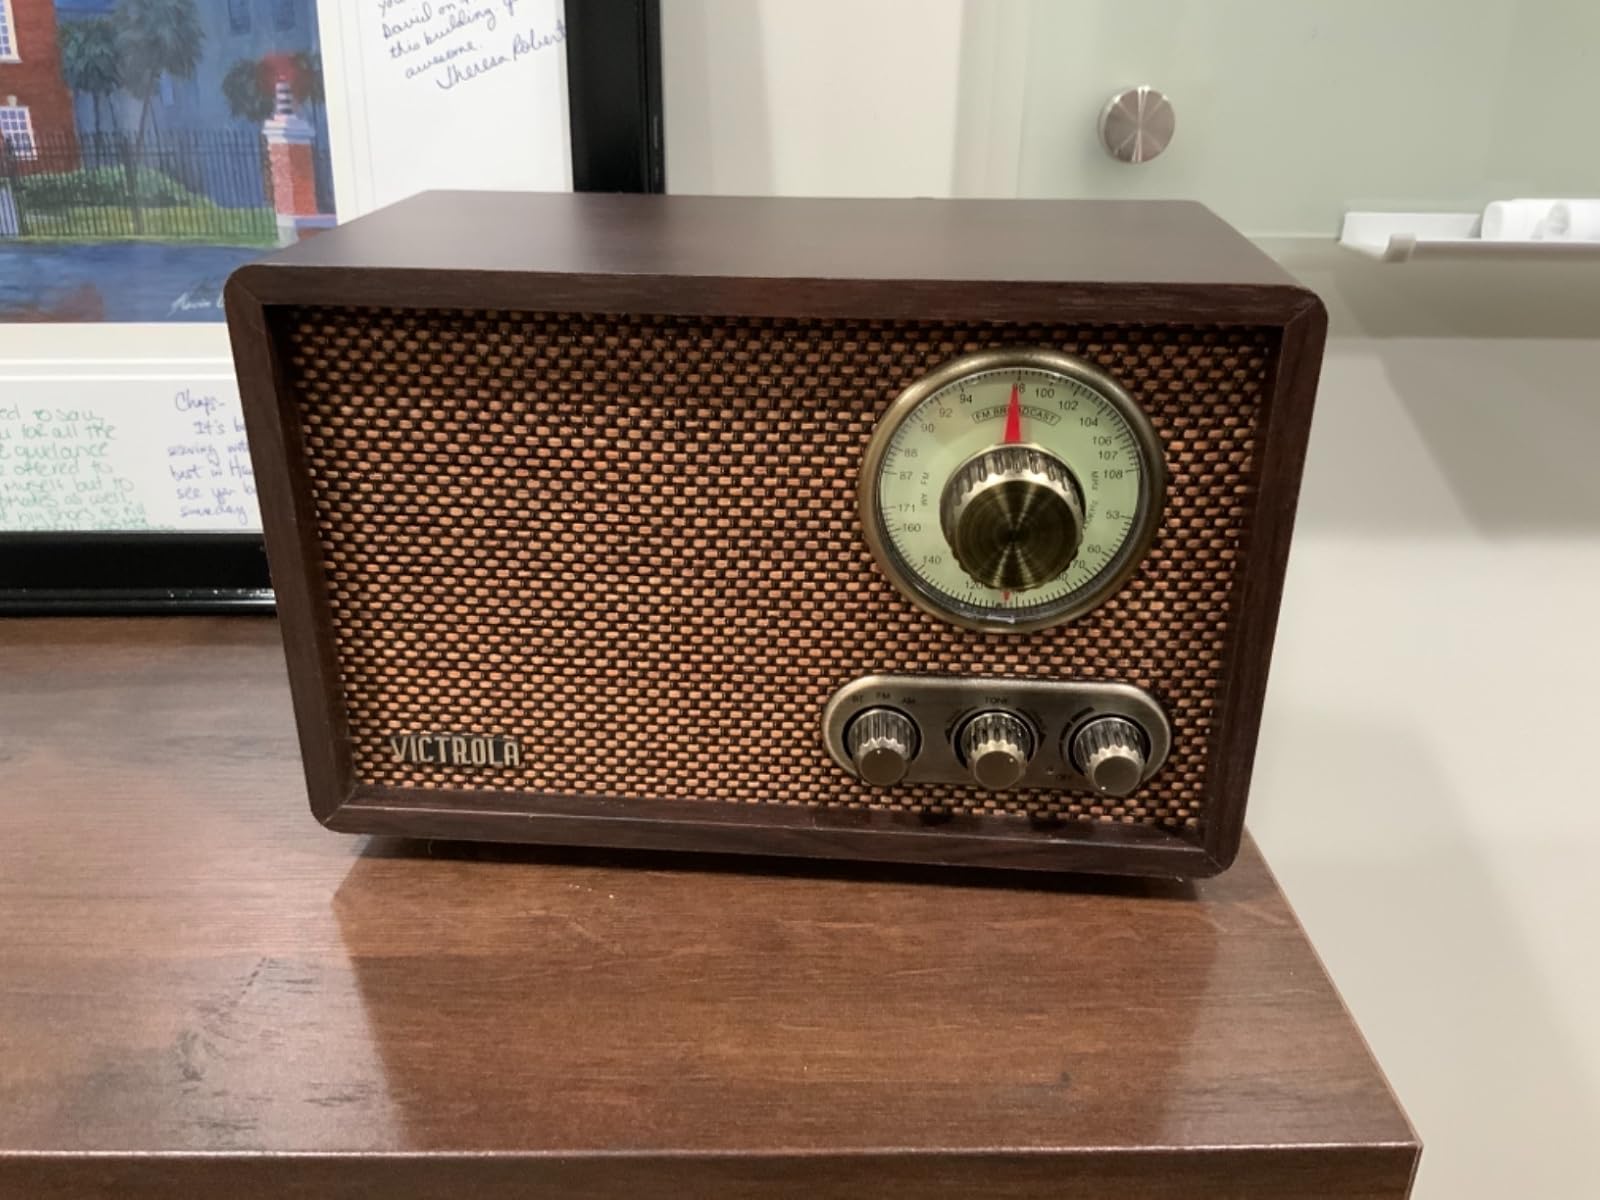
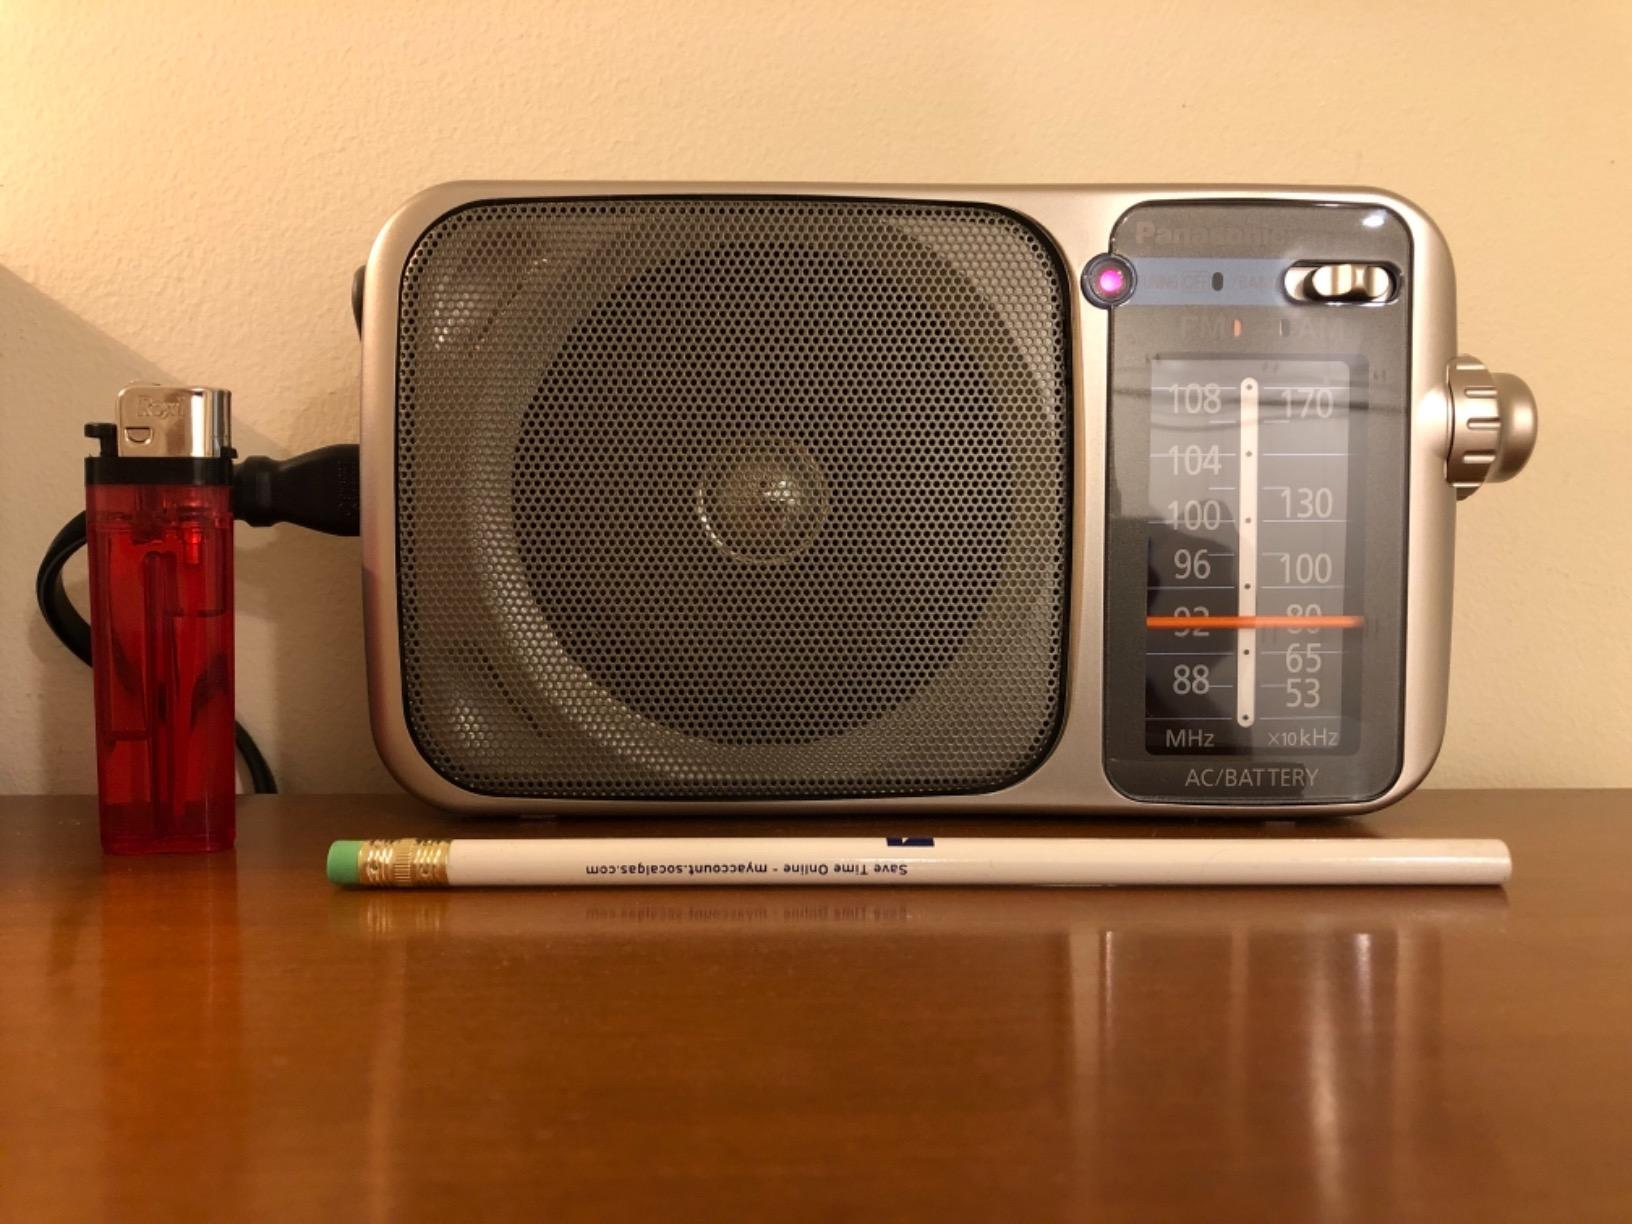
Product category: radio
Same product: no